King Khalid International Airport

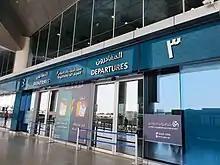
Domestic Departure gate

There are five main passenger terminals at the airport, four of them were built when the airport started operation in 1983, and Terminal 5 was opened in 2016.